Santa Clara Island (Ecuador)

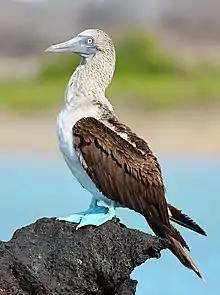
Blue-footed booby

The upper parts of the island are vegetated with dry scrubland. The level of marine biomass productivity around the island is among the highest on the Ecuadorian coast. Some 200 species of phytoplankton and 140 of zooplankton have been recorded. Santa Clara has been designated an Important Bird Area (IBA) by BirdLife International because it supports colonies of seabirds, including brown pelicans, magnificent frigatebirds and blue-footed boobies. It is also an Ecuadorian nature reserve and a Ramsar site. The fauna of the surrounding waters includes 58 species of fish, olive ridley sea turtles, humpback whales, common bottlenose dolphins and South American sea lions.